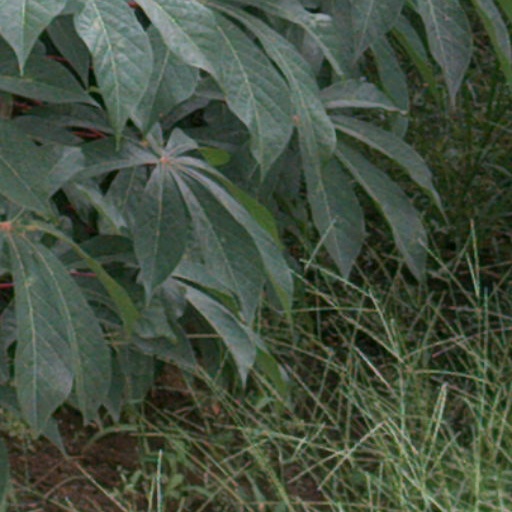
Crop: cassava